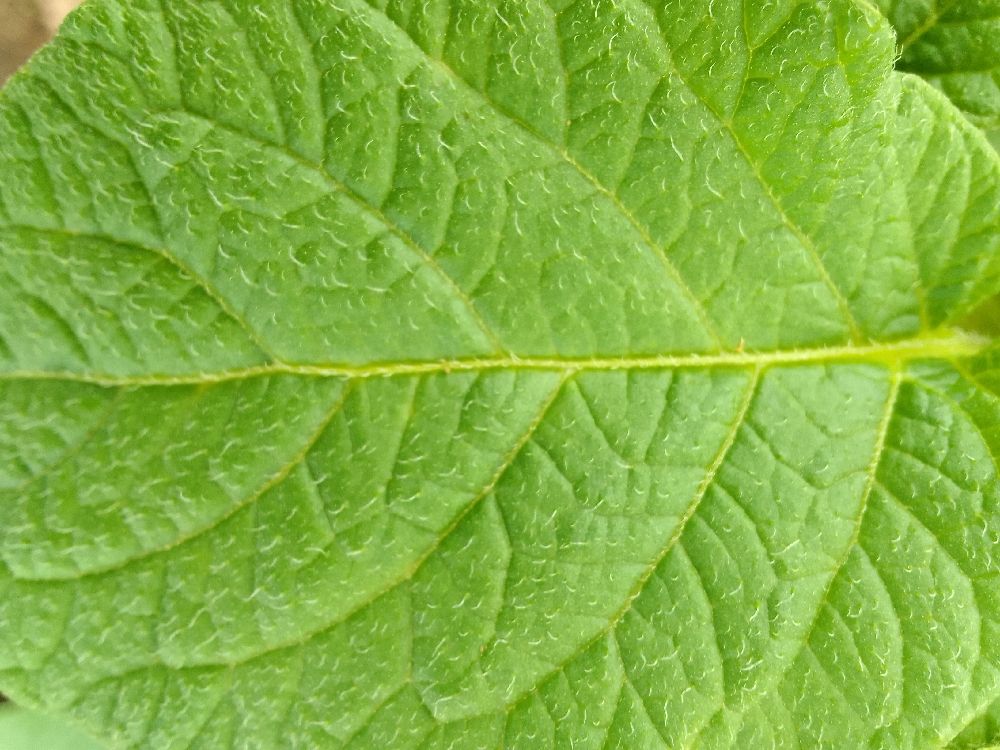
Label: Healthy